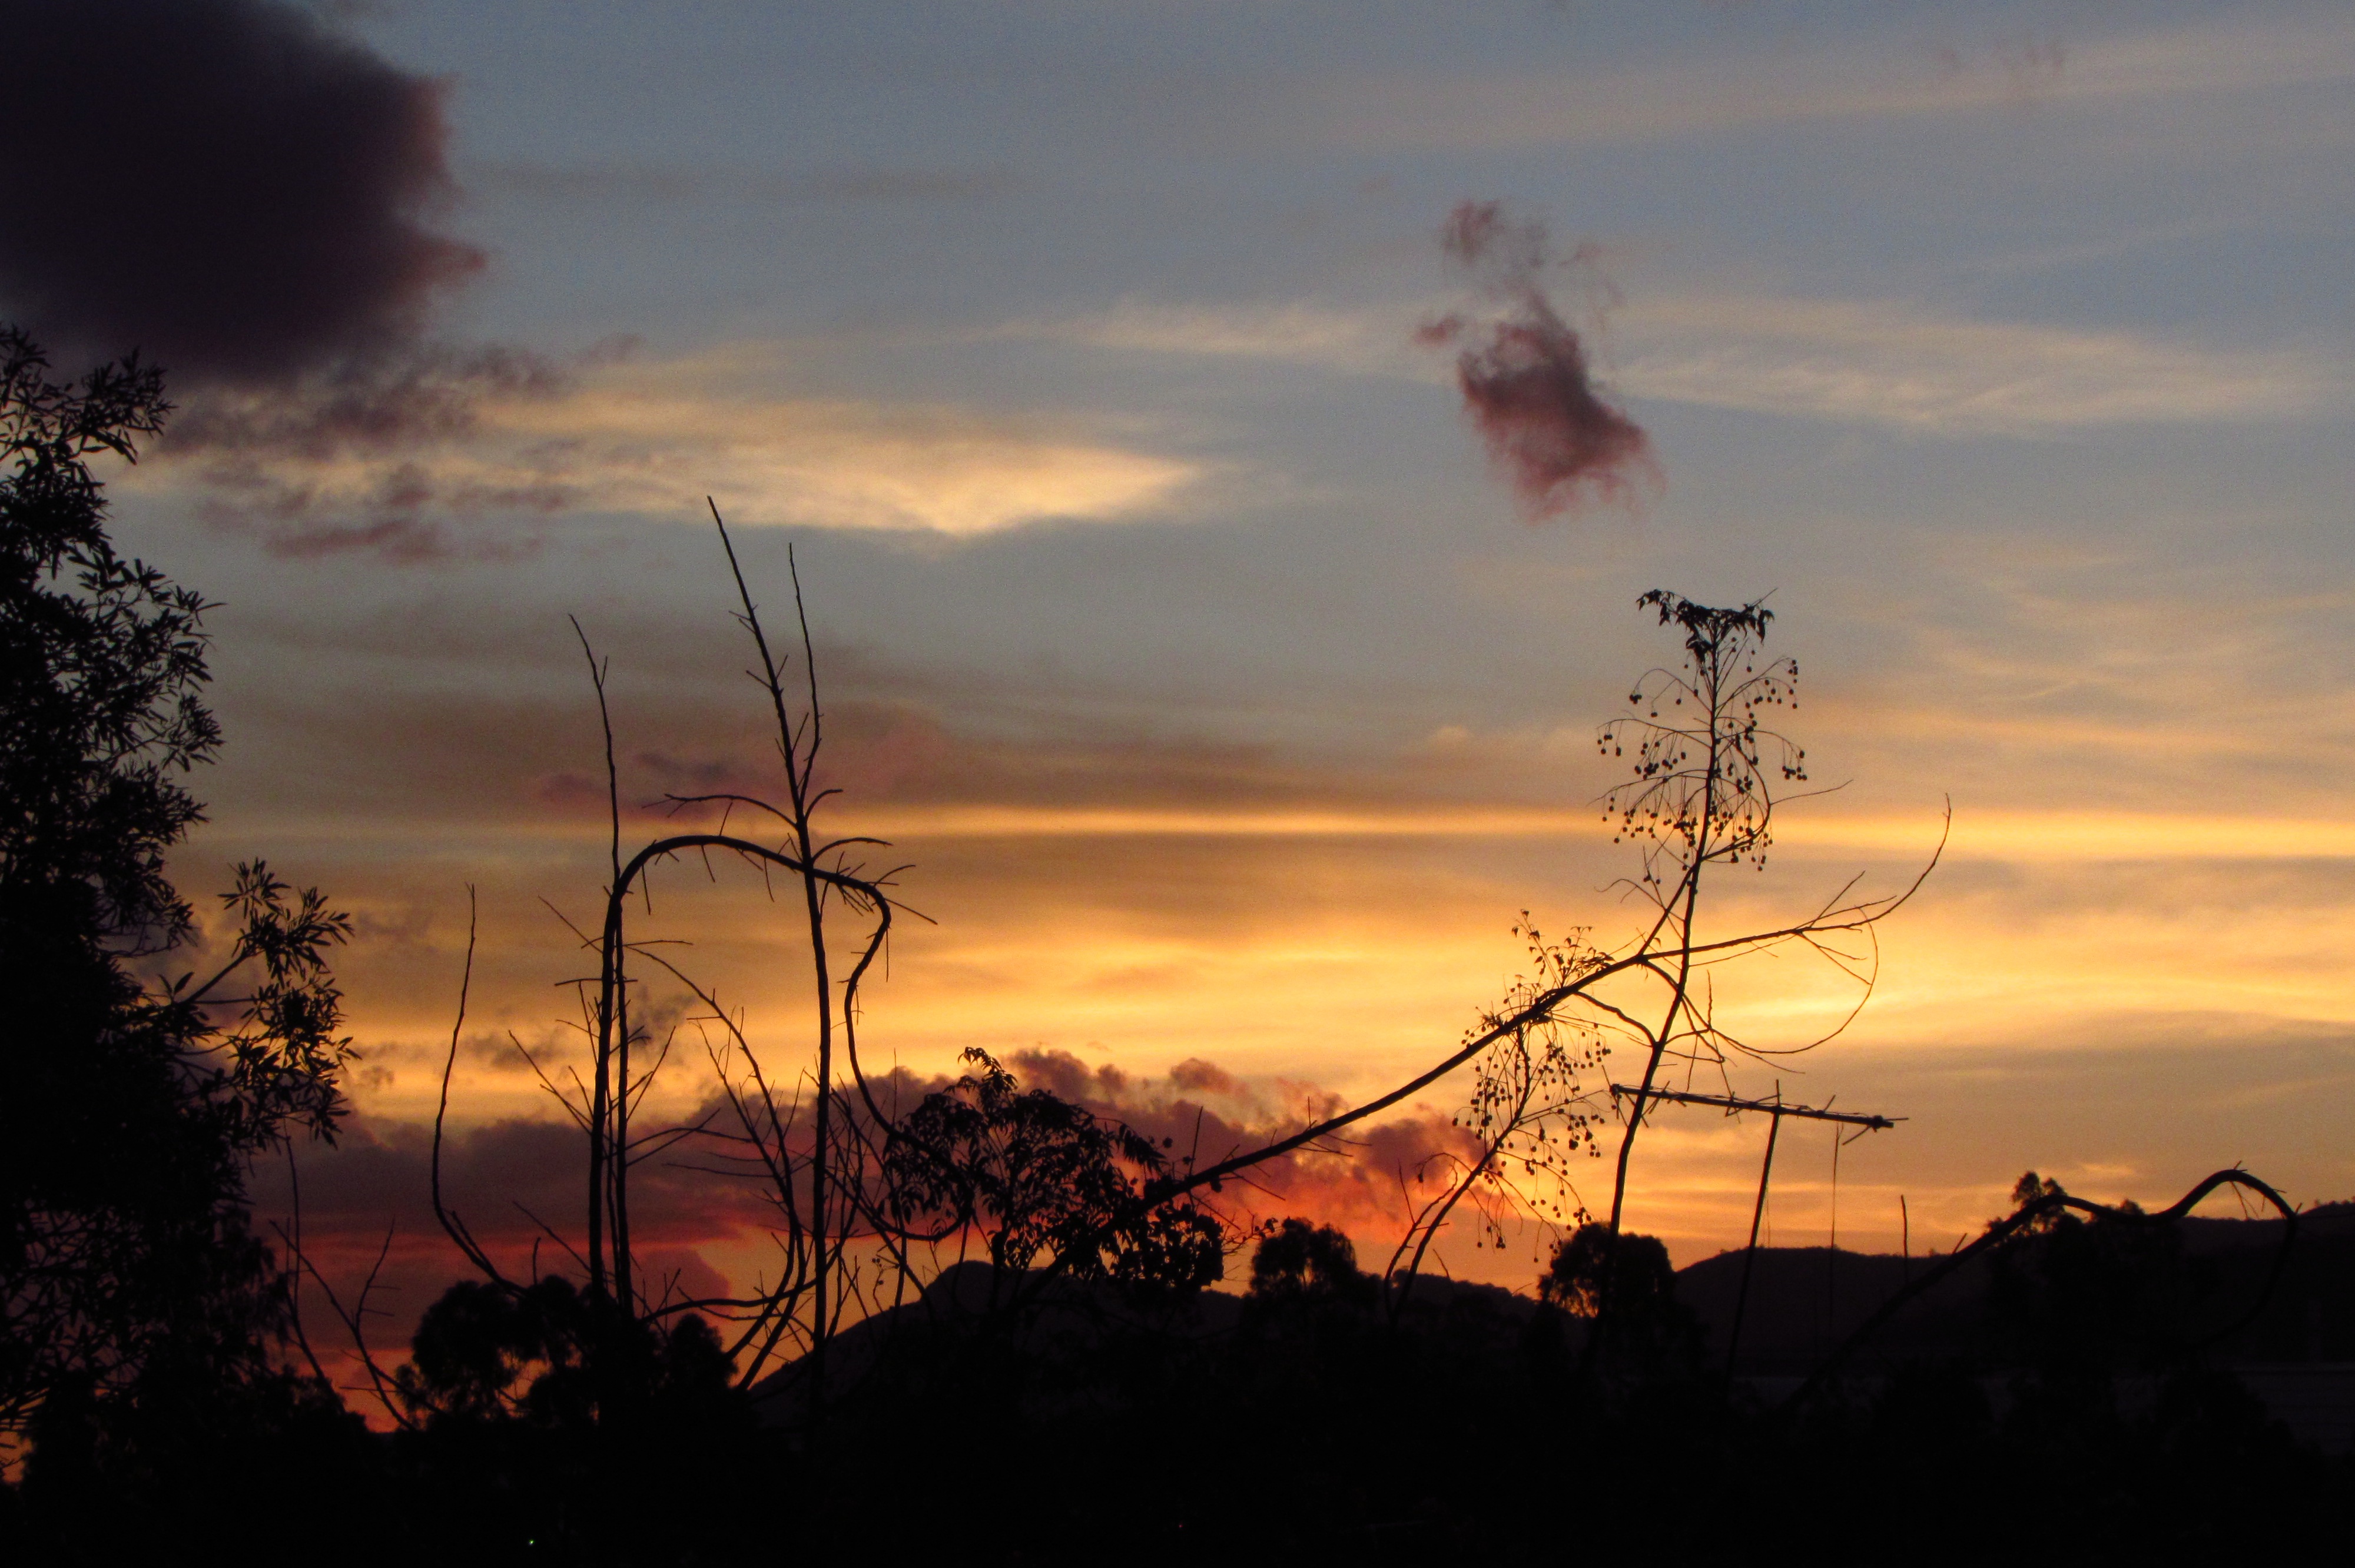
nature, horizon, cloud, sky, sun, sunrise, sunset, field, prairie, sunlight, morning, dawn, dusk, evening, savanna, afterglow, atmospheric phenomenon